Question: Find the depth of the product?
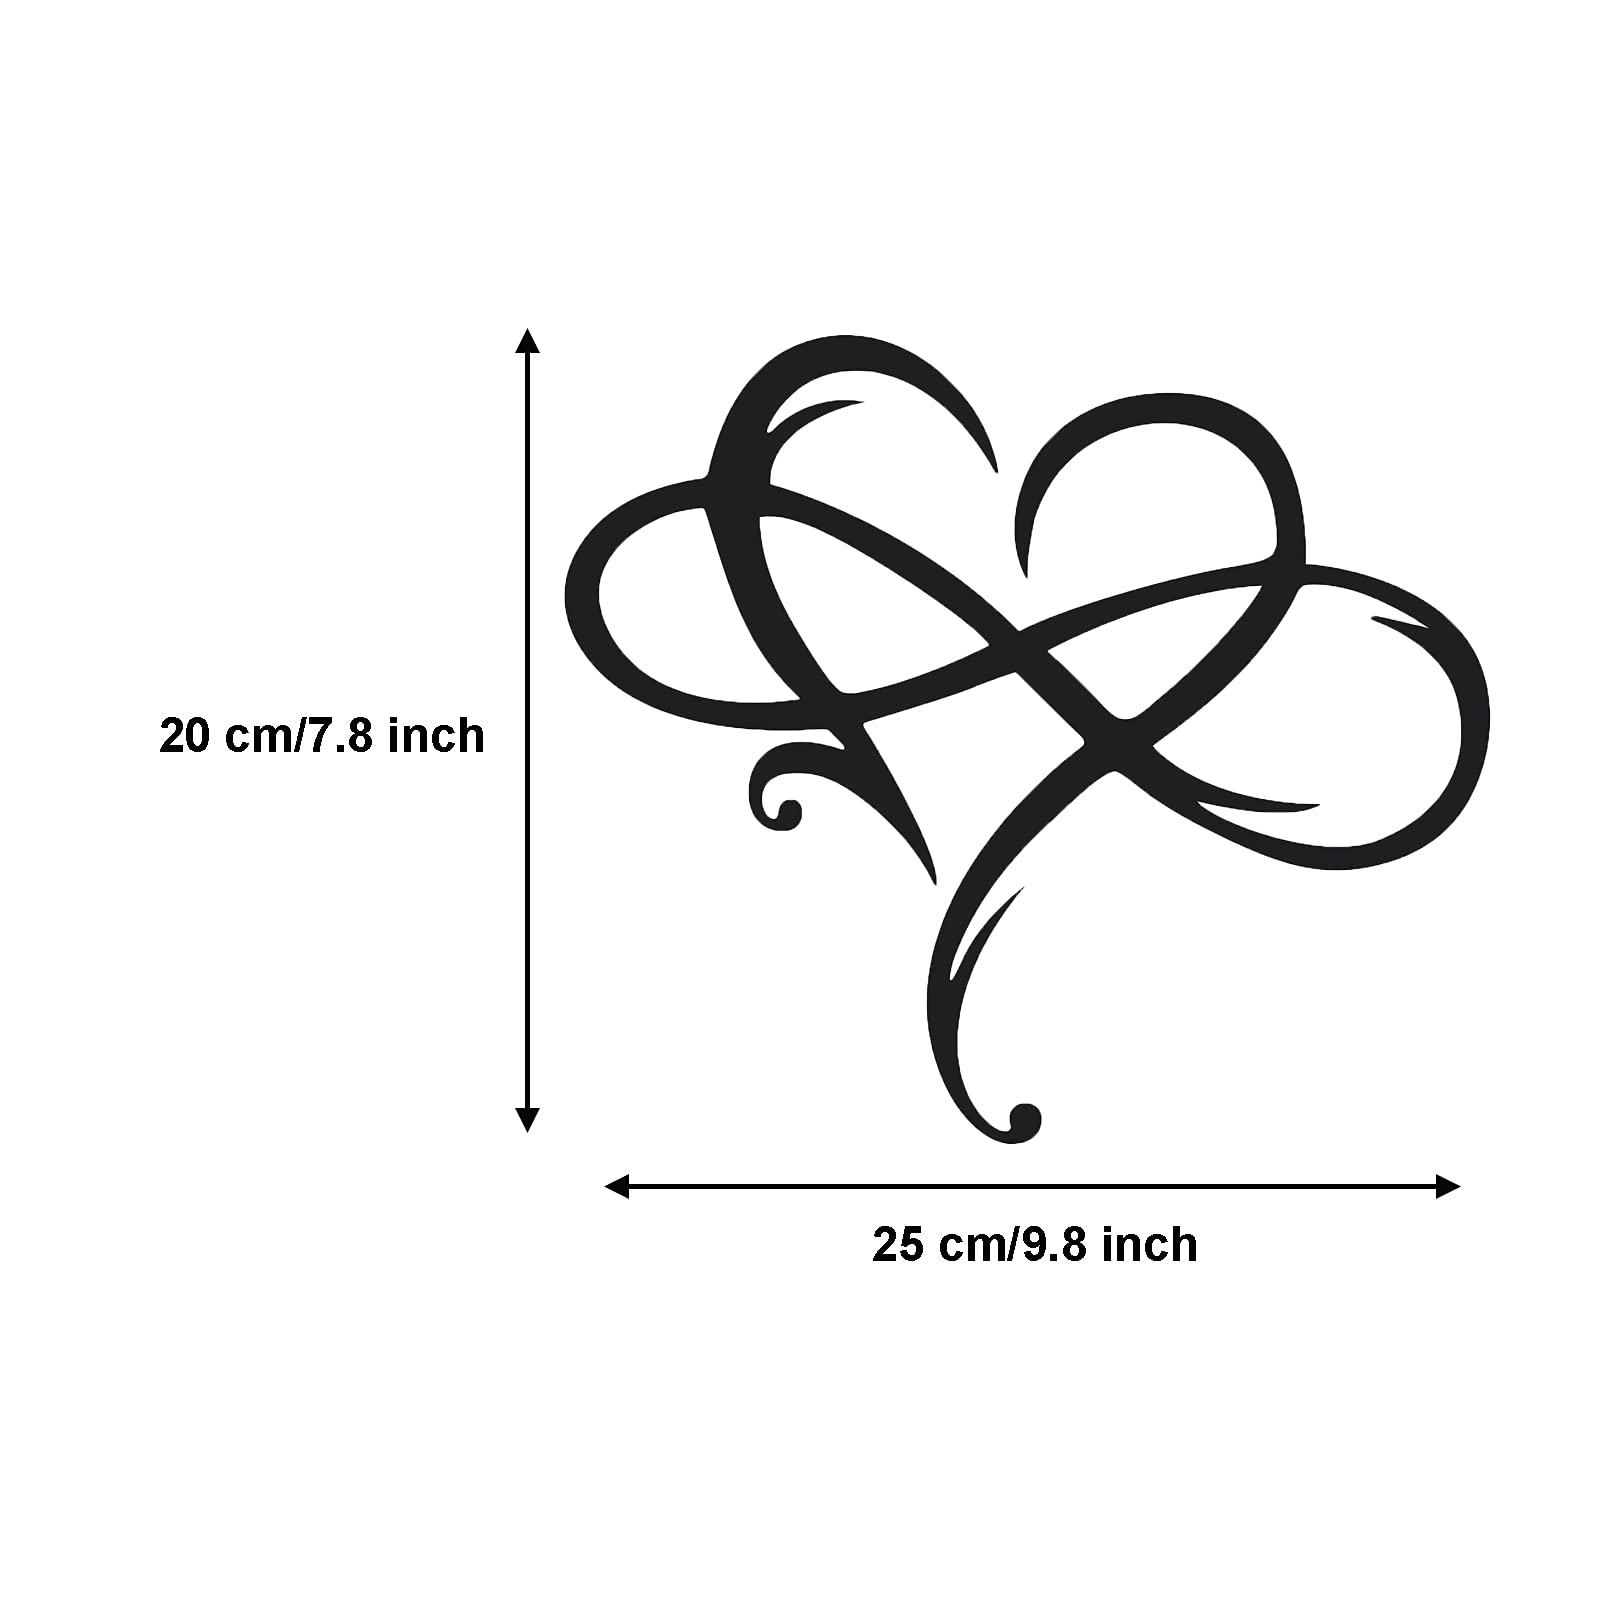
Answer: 25.0 centimetre